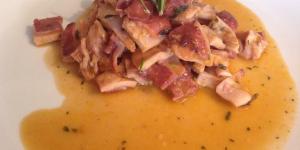
pulpo en salsa americana